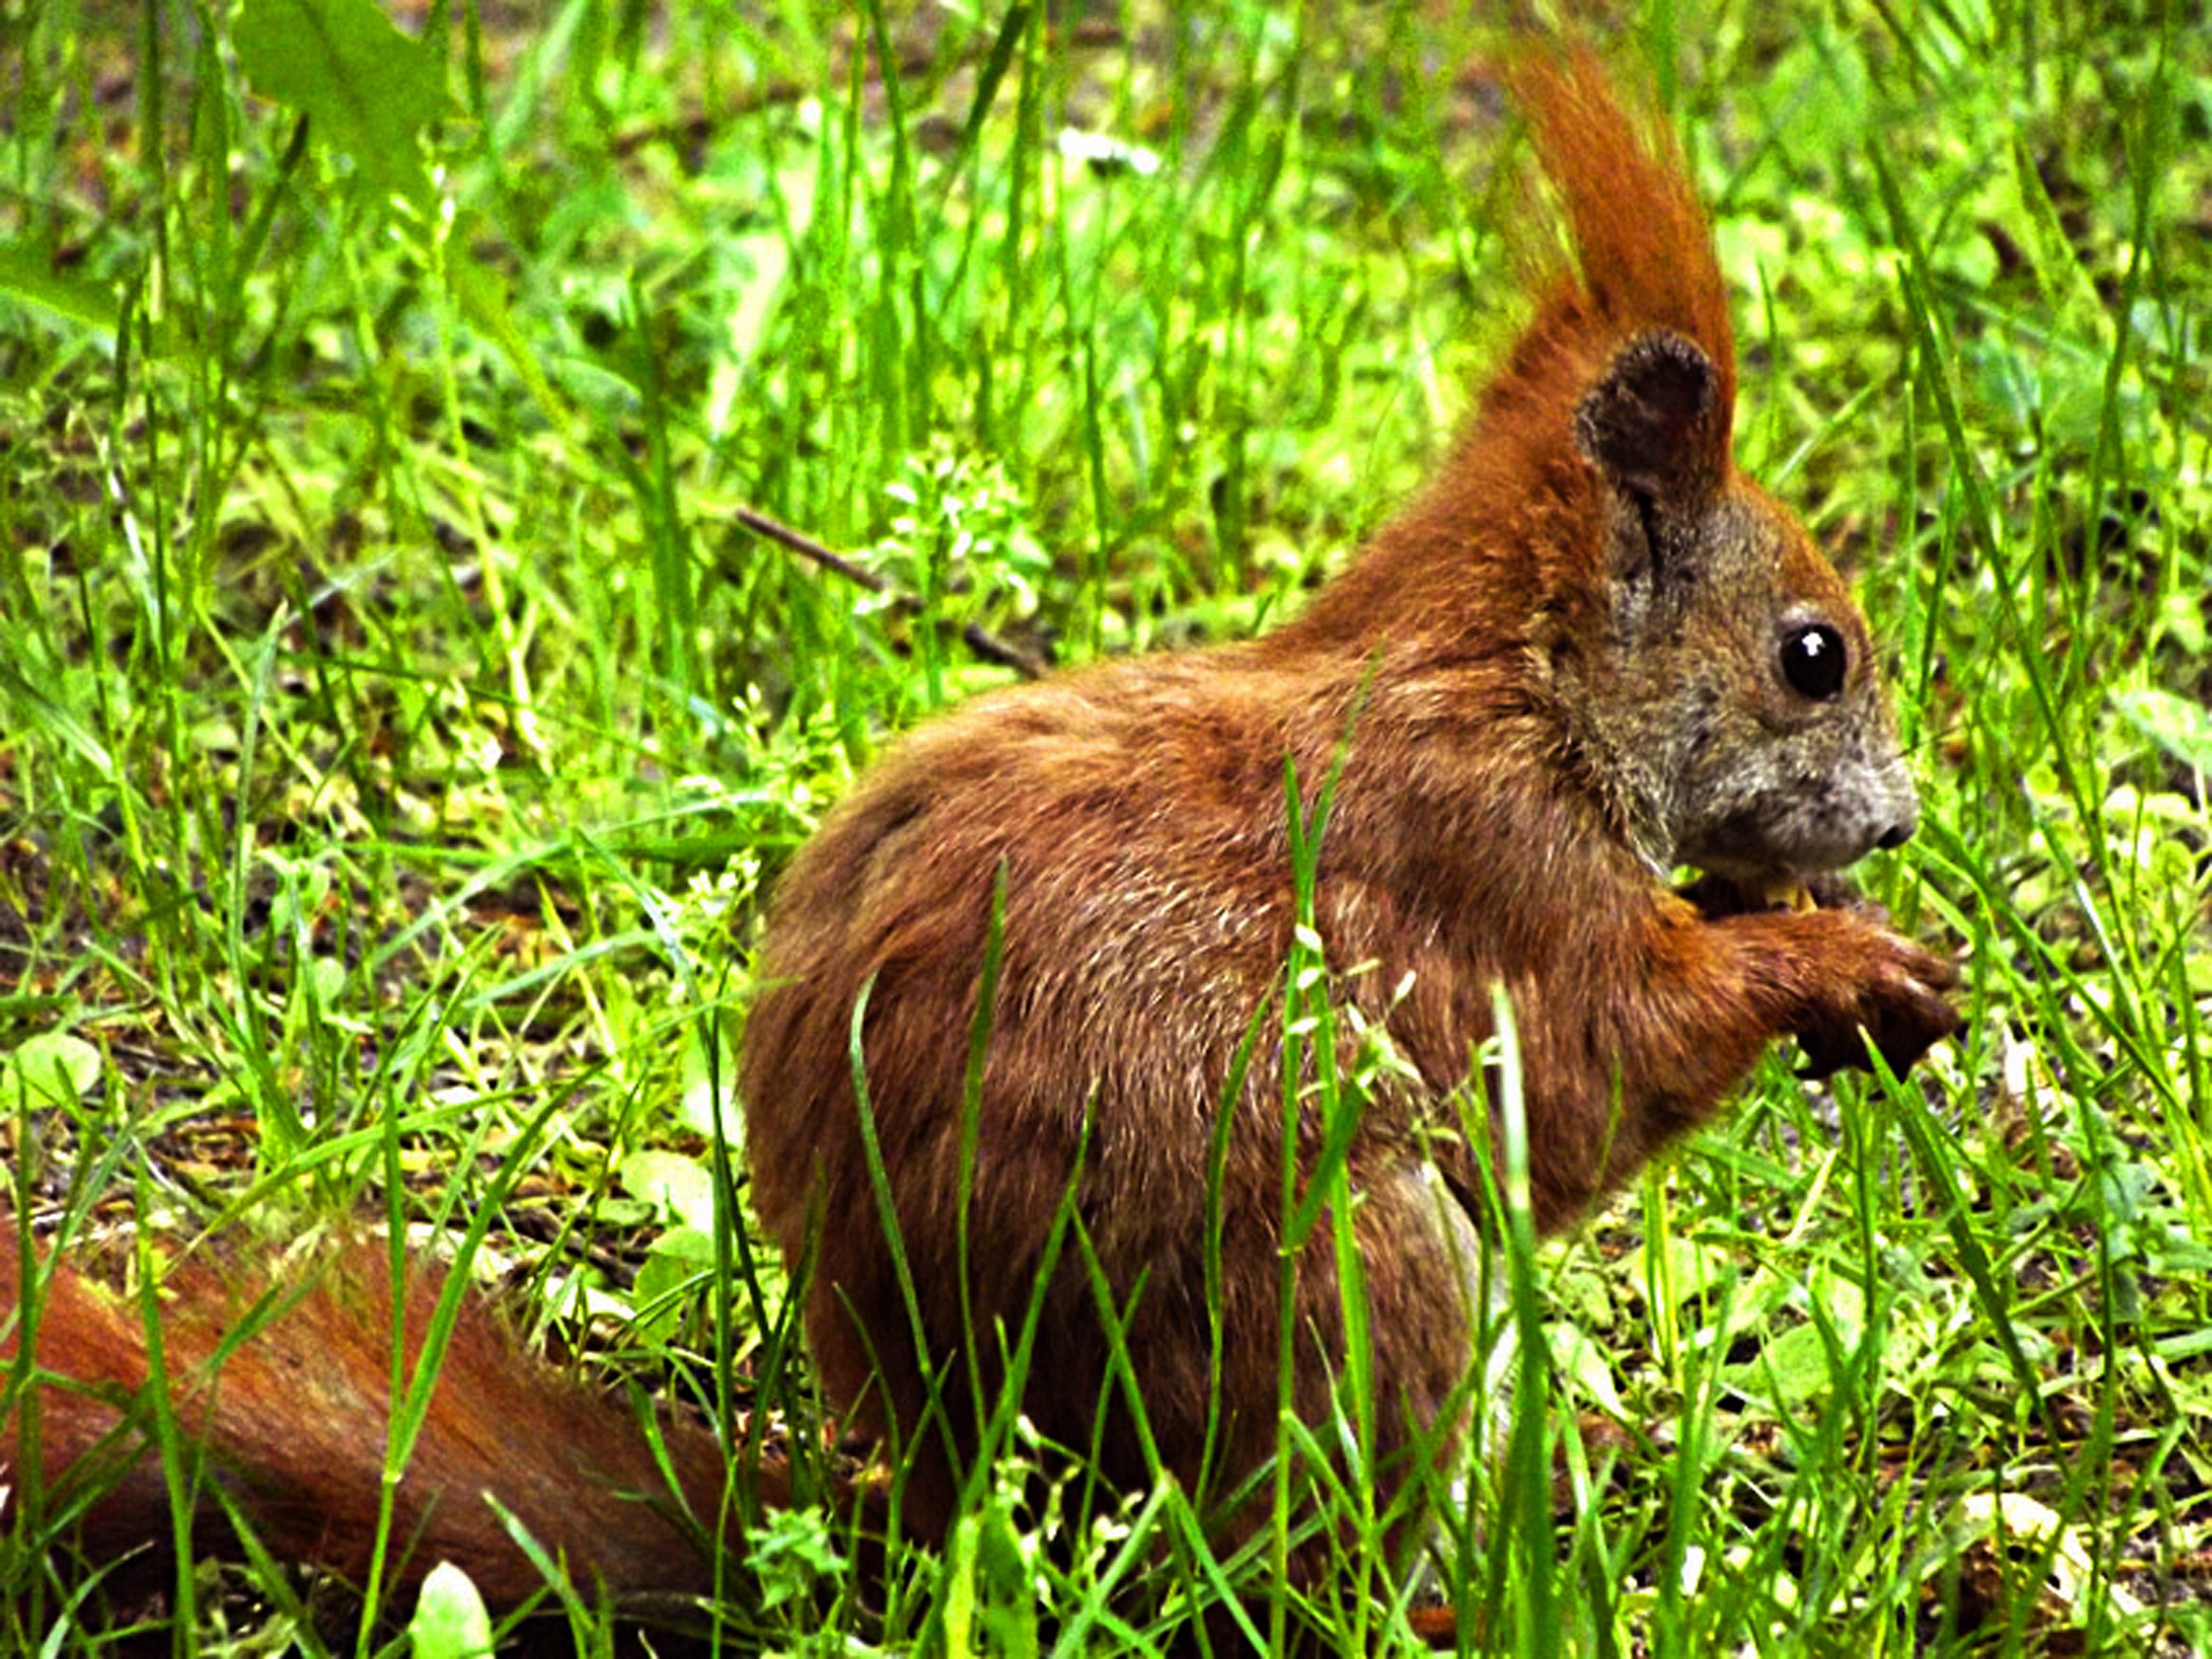
grass, lawn, meadow, wildlife, jungle, mammal, squirrel, fauna, orangutan, vertebrate, verifiable kitten